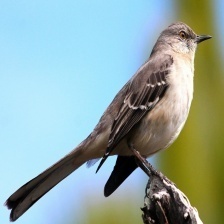
Species: NORTHERN MOCKINGBIRD
Scientific name: MIMUS POLYGLOTTOS